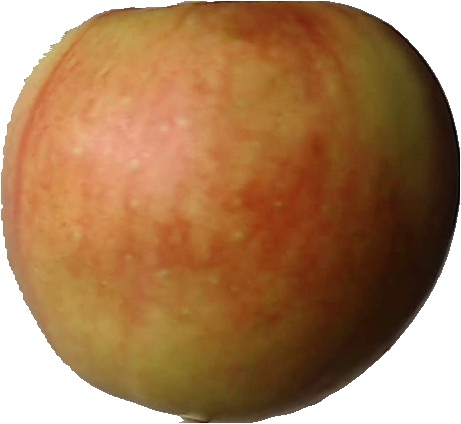
Label: apple_red_2